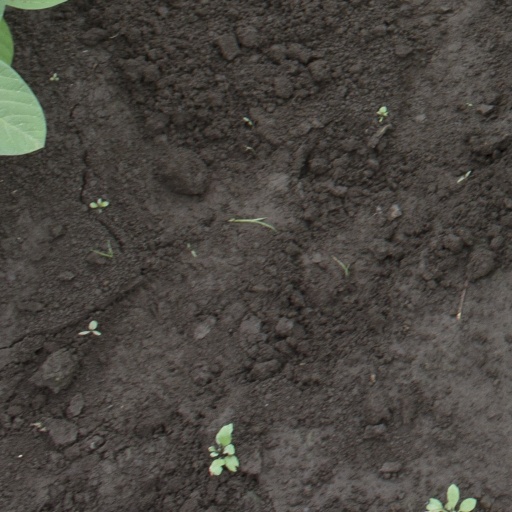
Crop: soybean